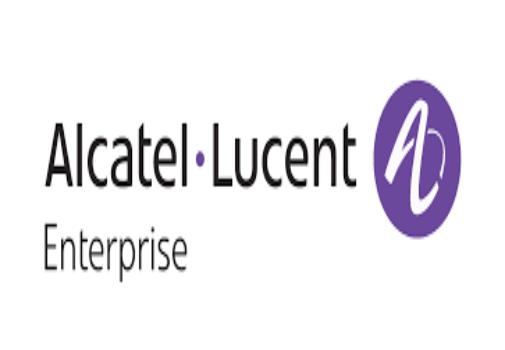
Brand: Alcatel-1
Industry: Electronic